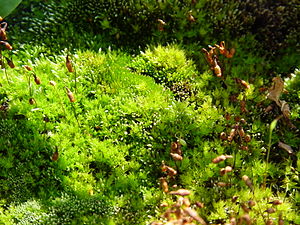
Planter / Adgang til planterigets grupper via billeder
Planter eller planteriget er et rige, der hører under eukayoterne. En plante defineres som en autotrof organisme, der kan formere sig med anisogameter. Herved adskiller planterne sig fra f.eks. både dyr og svampe der er heterotrofe. Andre væsentlige kendetegn er at plantecellerne har cellevægge, som består af cellulose og at planter er i stand til at udføre fotosyntese. Evnen til fotosyntese er en væsentlige forudsætninger for planternes autotrofi.